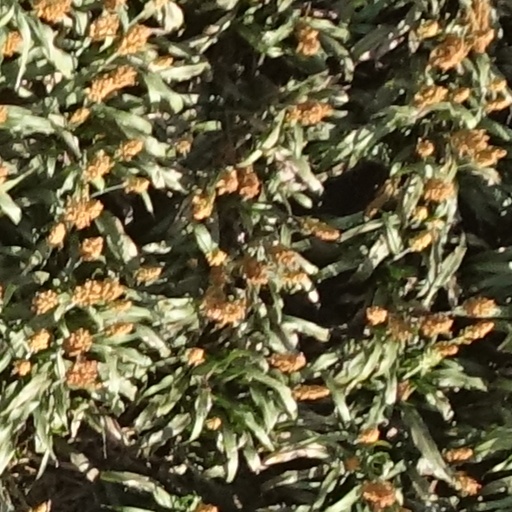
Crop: sorghum